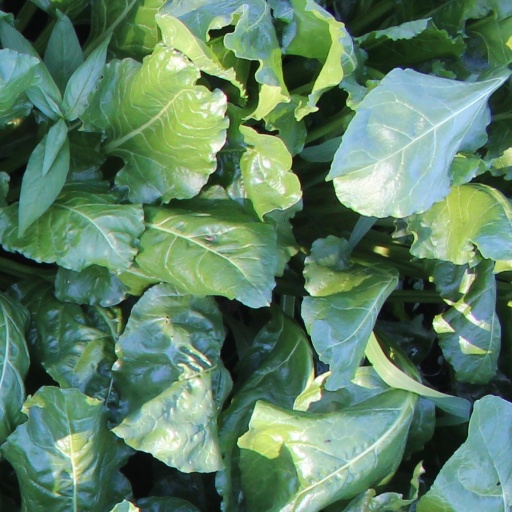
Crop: sugar beet